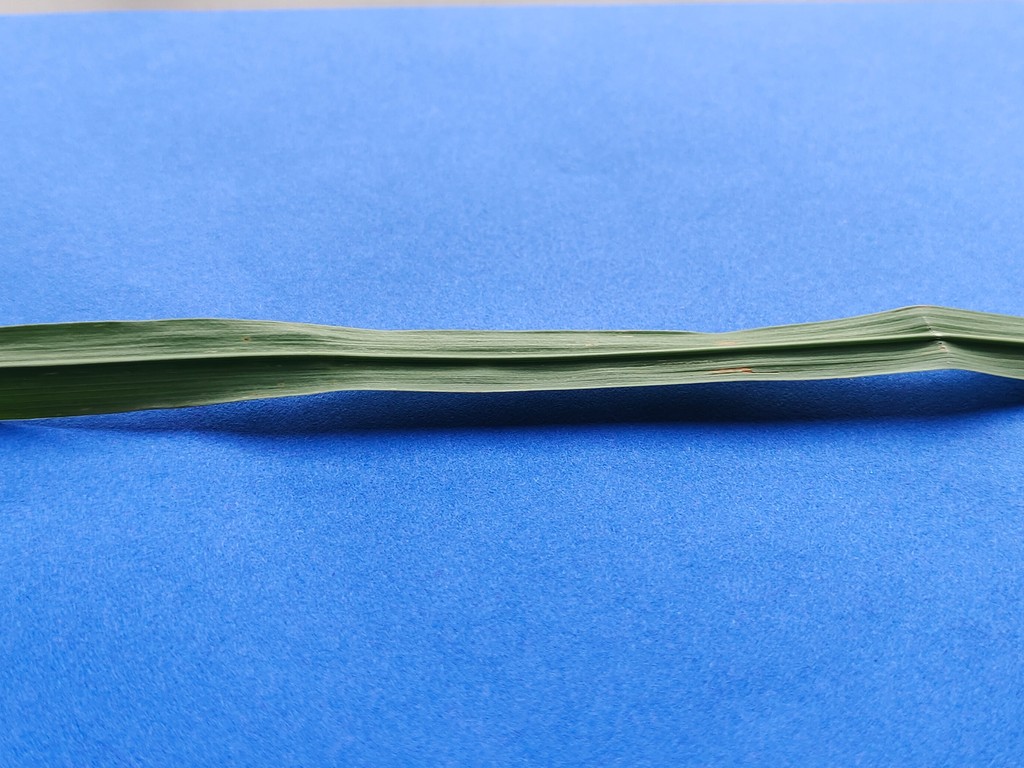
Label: Unhealthy